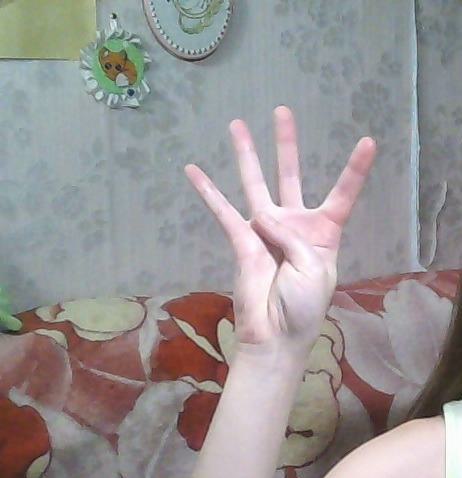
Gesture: four